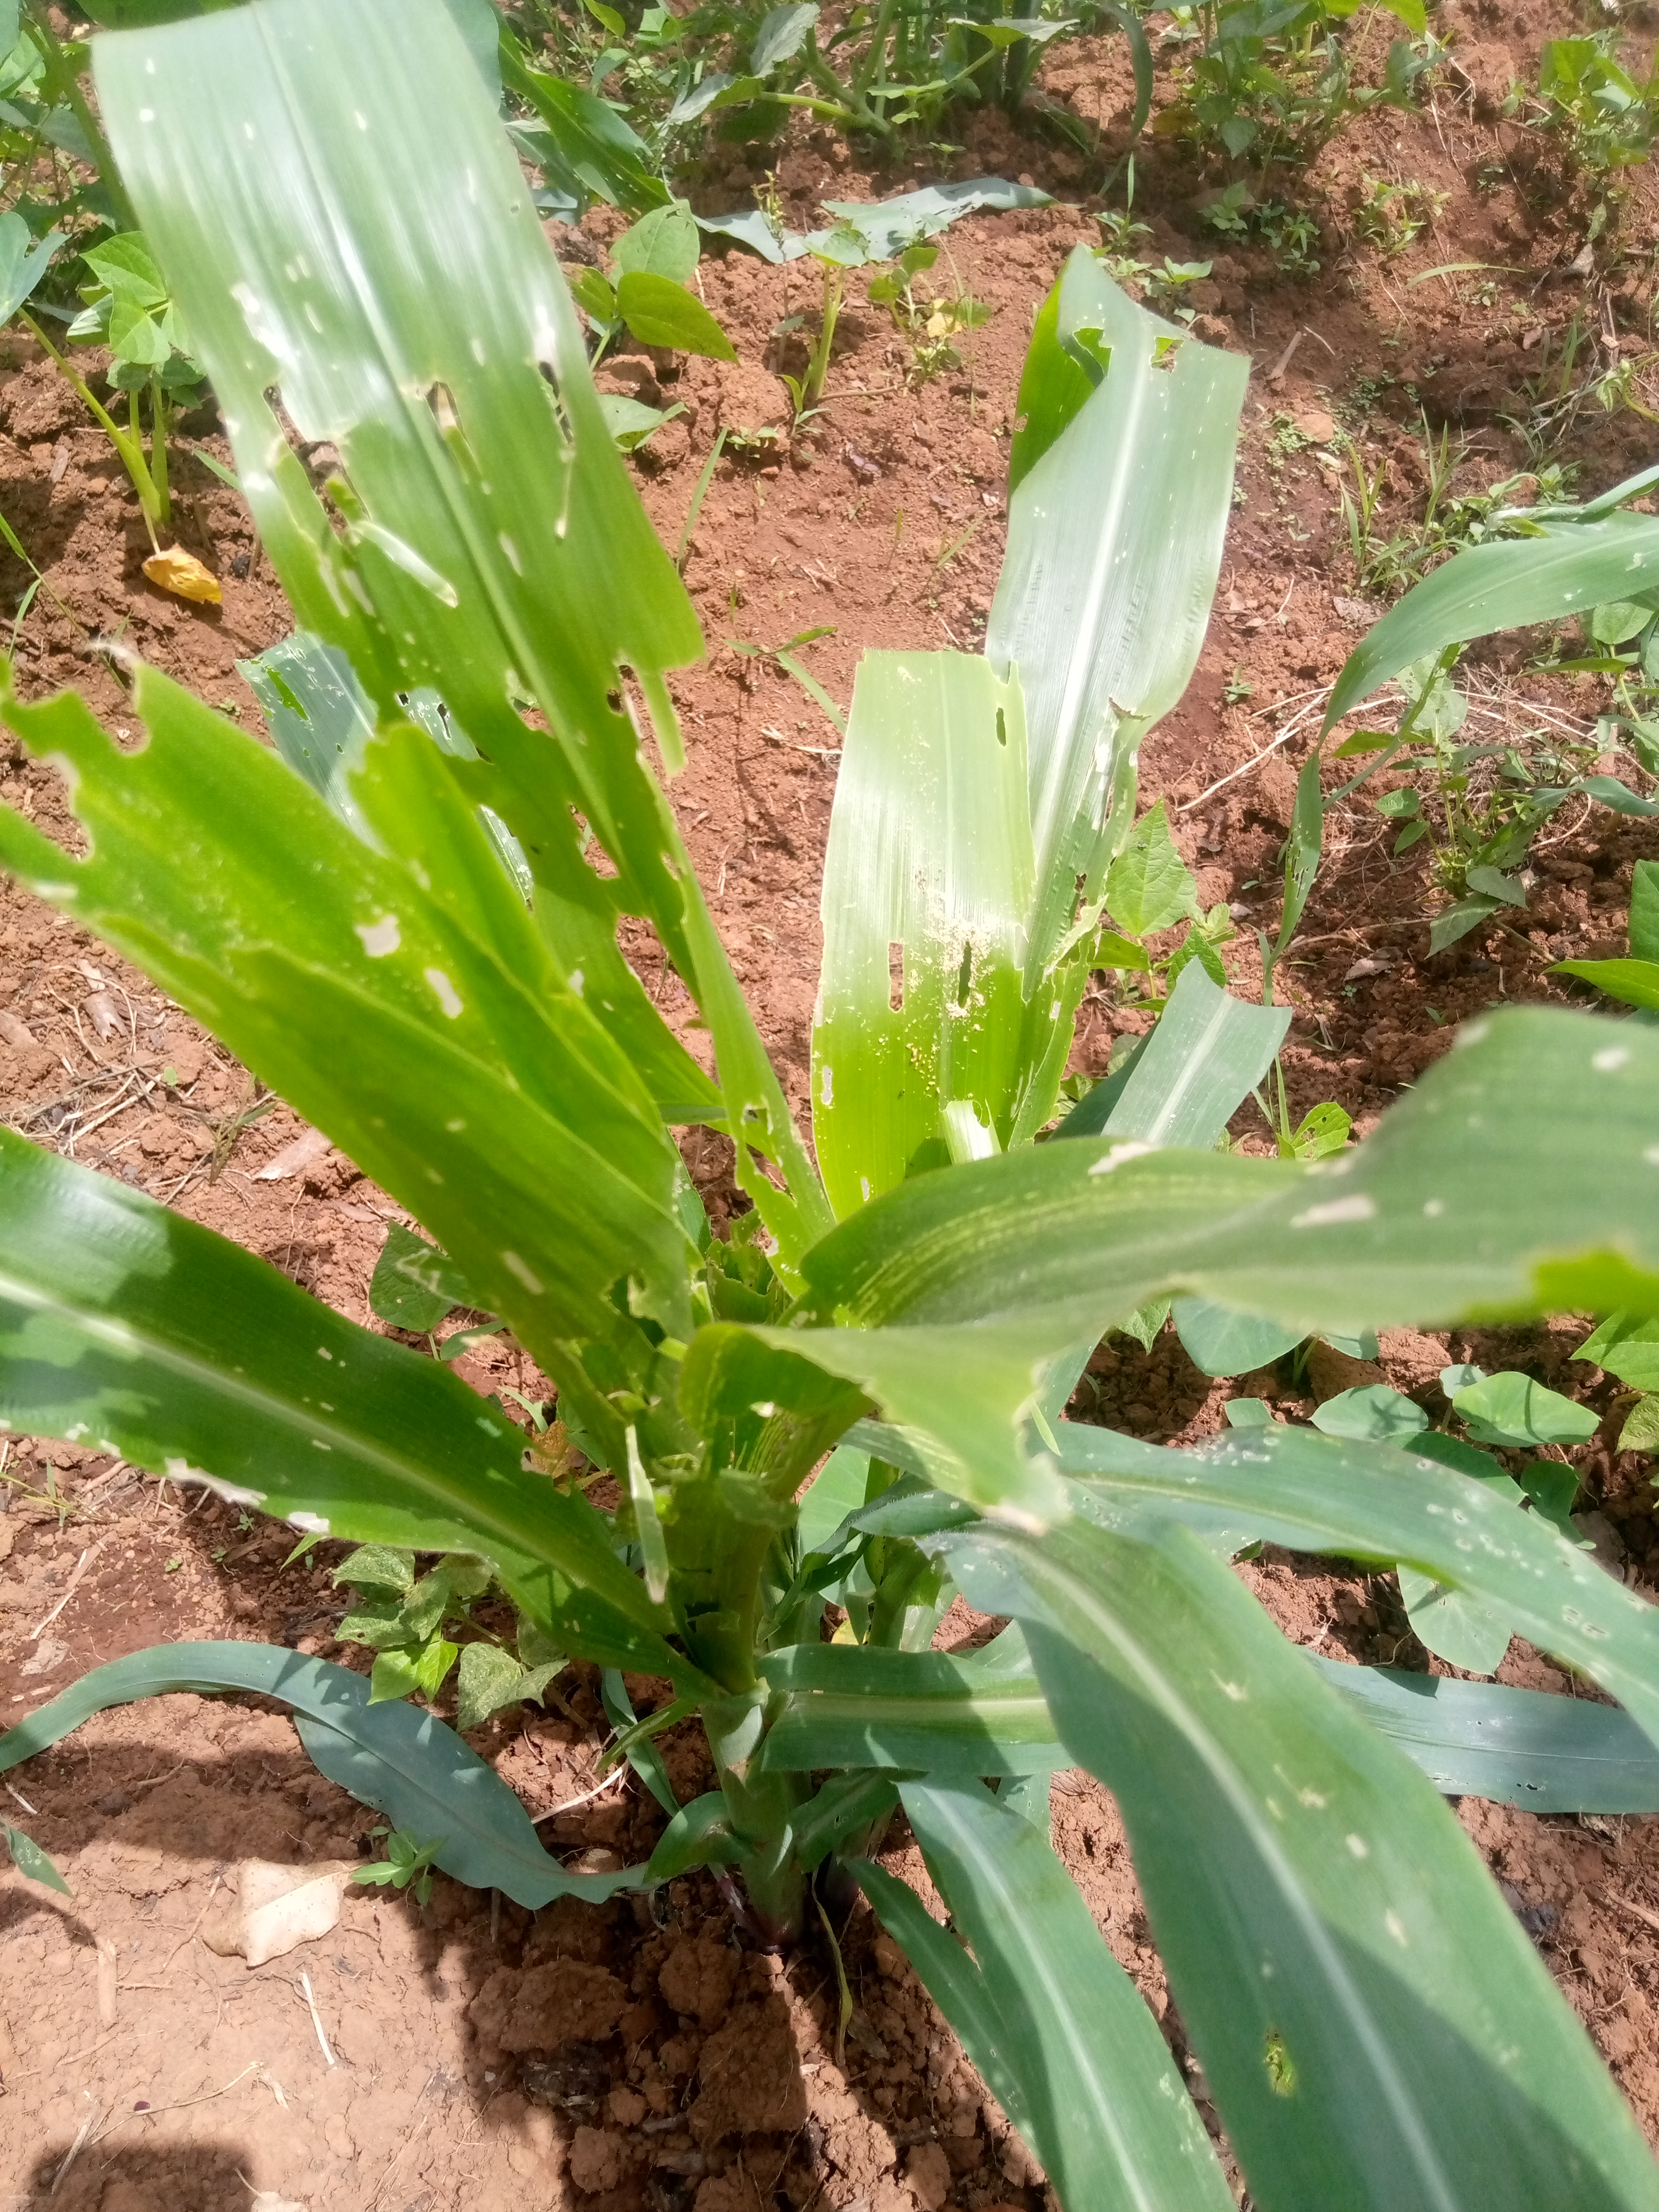
Label: spodoptera_frugiperda